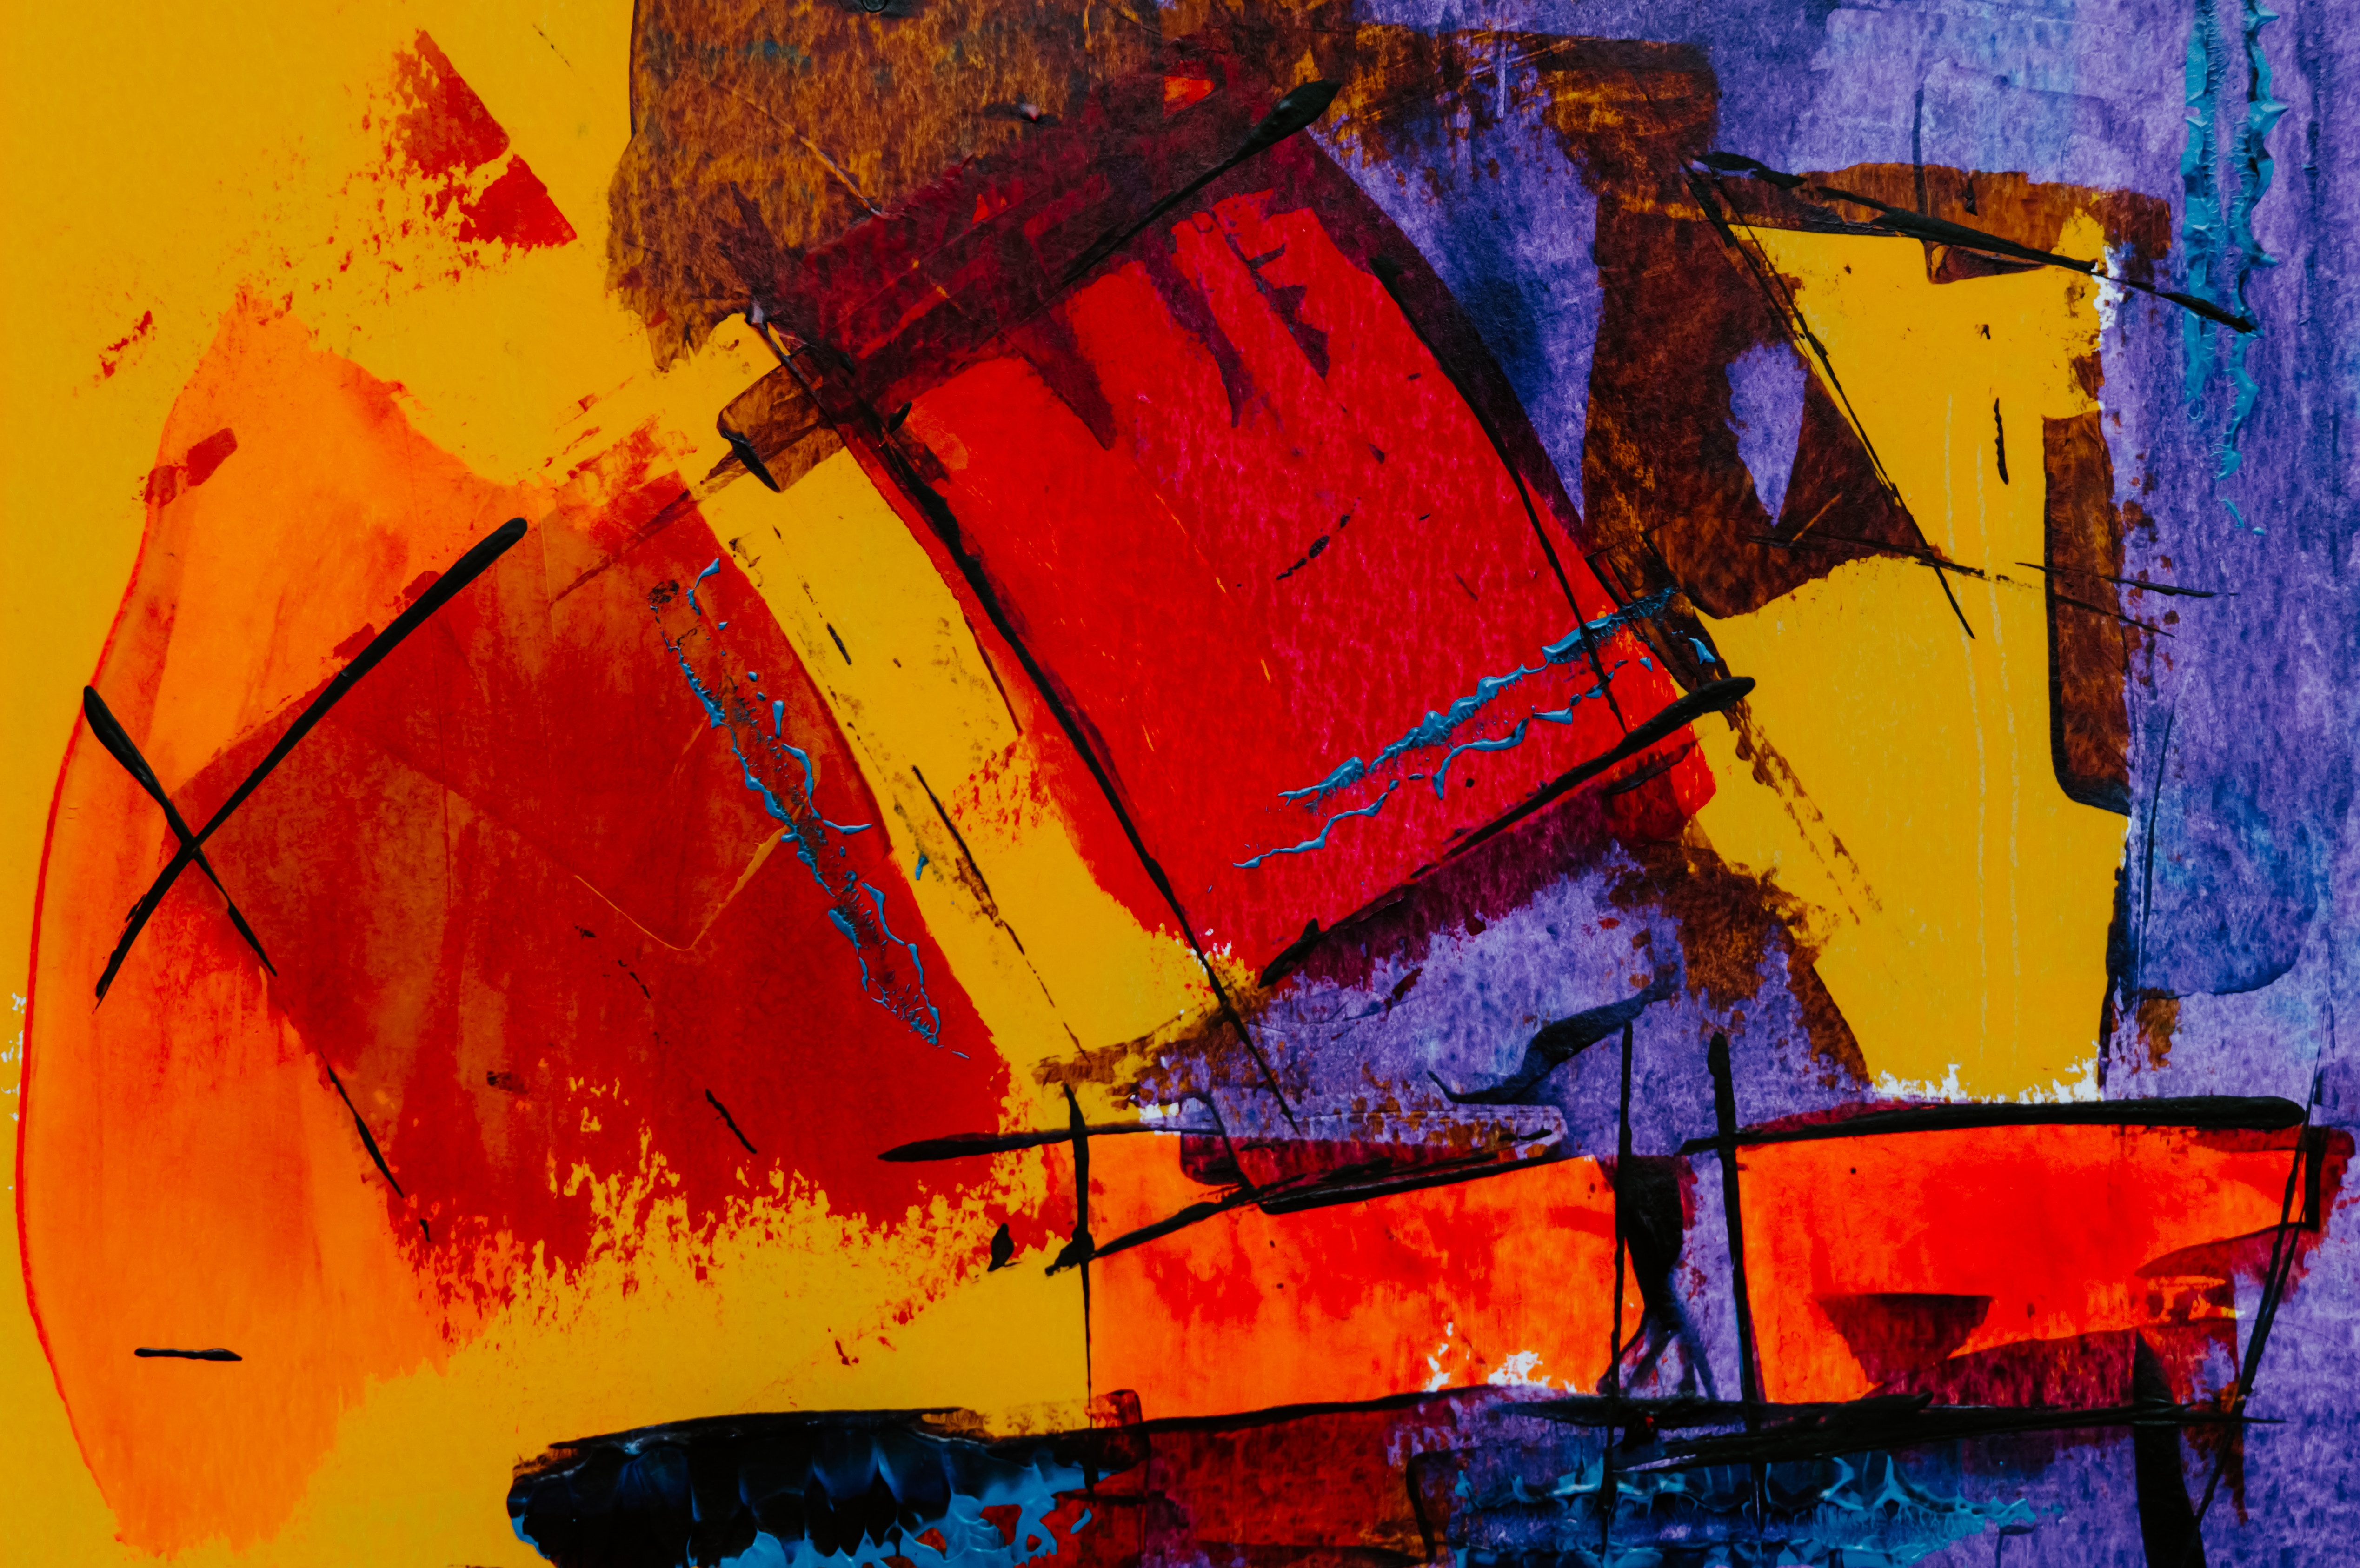
modern art, red, painting, art, orange, acrylic paint, visual arts, paint, watercolor paint, illustration, graphic design, Tints and shades, artwork, graphics